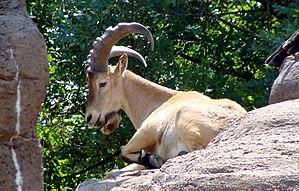
Le Tur du Caucase occidental ou chèvre du Caucase occidental, ou simplement chèvre du Caucase est une espèce de mammifère herbivore de la famille des bovidés que l'on rencontre dans le Caucase de l'Ouest à une altitude de 800 à 4 000 m. Elle vit notamment dans la réserve naturelle du Caucase.